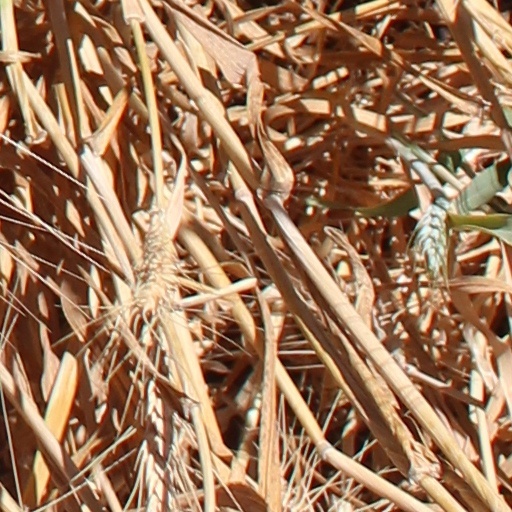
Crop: wheat